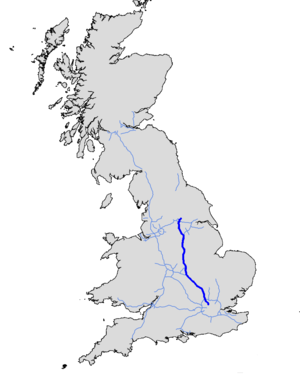
La M1 est la plus vieille autoroute du Royaume-Uni. Elle a une longueur de 311 km. L'autoroute commence à Londres et rejoint l'autoroute M25. Elle traverse plusieurs grandes villes, dont St Albans, Luton, Milton Keynes et Northampton. Elle croise l'autoroute M6, puis les villes de Leicester, Derby, Nottingham, Sheffield, Rotherham et enfin Wakefield, avant de croiser l'autoroute M62 ; elle passe ensuite au sud-est de la grande ville de Leeds. Elle se termine à sa jonction avec la route A1.